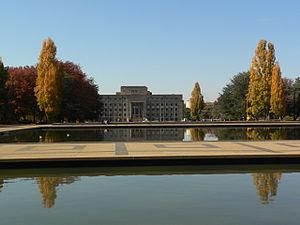
L'Australie, en forme longue le Commonwealth d'Australie, est un pays de l'hémisphère sud dont la superficie couvre la plus grande partie de l'Océanie. En plus de l'île éponyme, l'Australie comprend également la Tasmanie ainsi que d’autres îles des océans Austral, Pacifique et Indien. Elle revendique aussi 6 000 000 km² en Antarctique. Les nations voisines comprennent notamment l'Indonésie, le Timor oriental et la Papouasie-Nouvelle-Guinée au nord, les îles Salomon, Vanuatu et le territoire français de Nouvelle-Calédonie au nord-est, la Nouvelle-Zélande au sud-est ainsi que le territoire français des îles Kerguelen à l'ouest des îles australiennes Heard et McDonald.